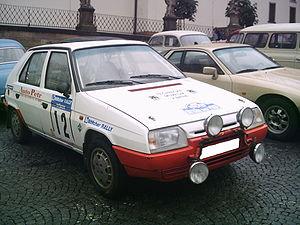
La Škoda Favorit est une automobile produite par le constructeur tchèque Škoda de septembre 1988 à février 1995. Première traction avant de la marque, elle est aussi la dernière Škoda conçue avant l’ère Volkswagen. Elle reprend le nom d'un modèle produit entre 1936 et 1941.